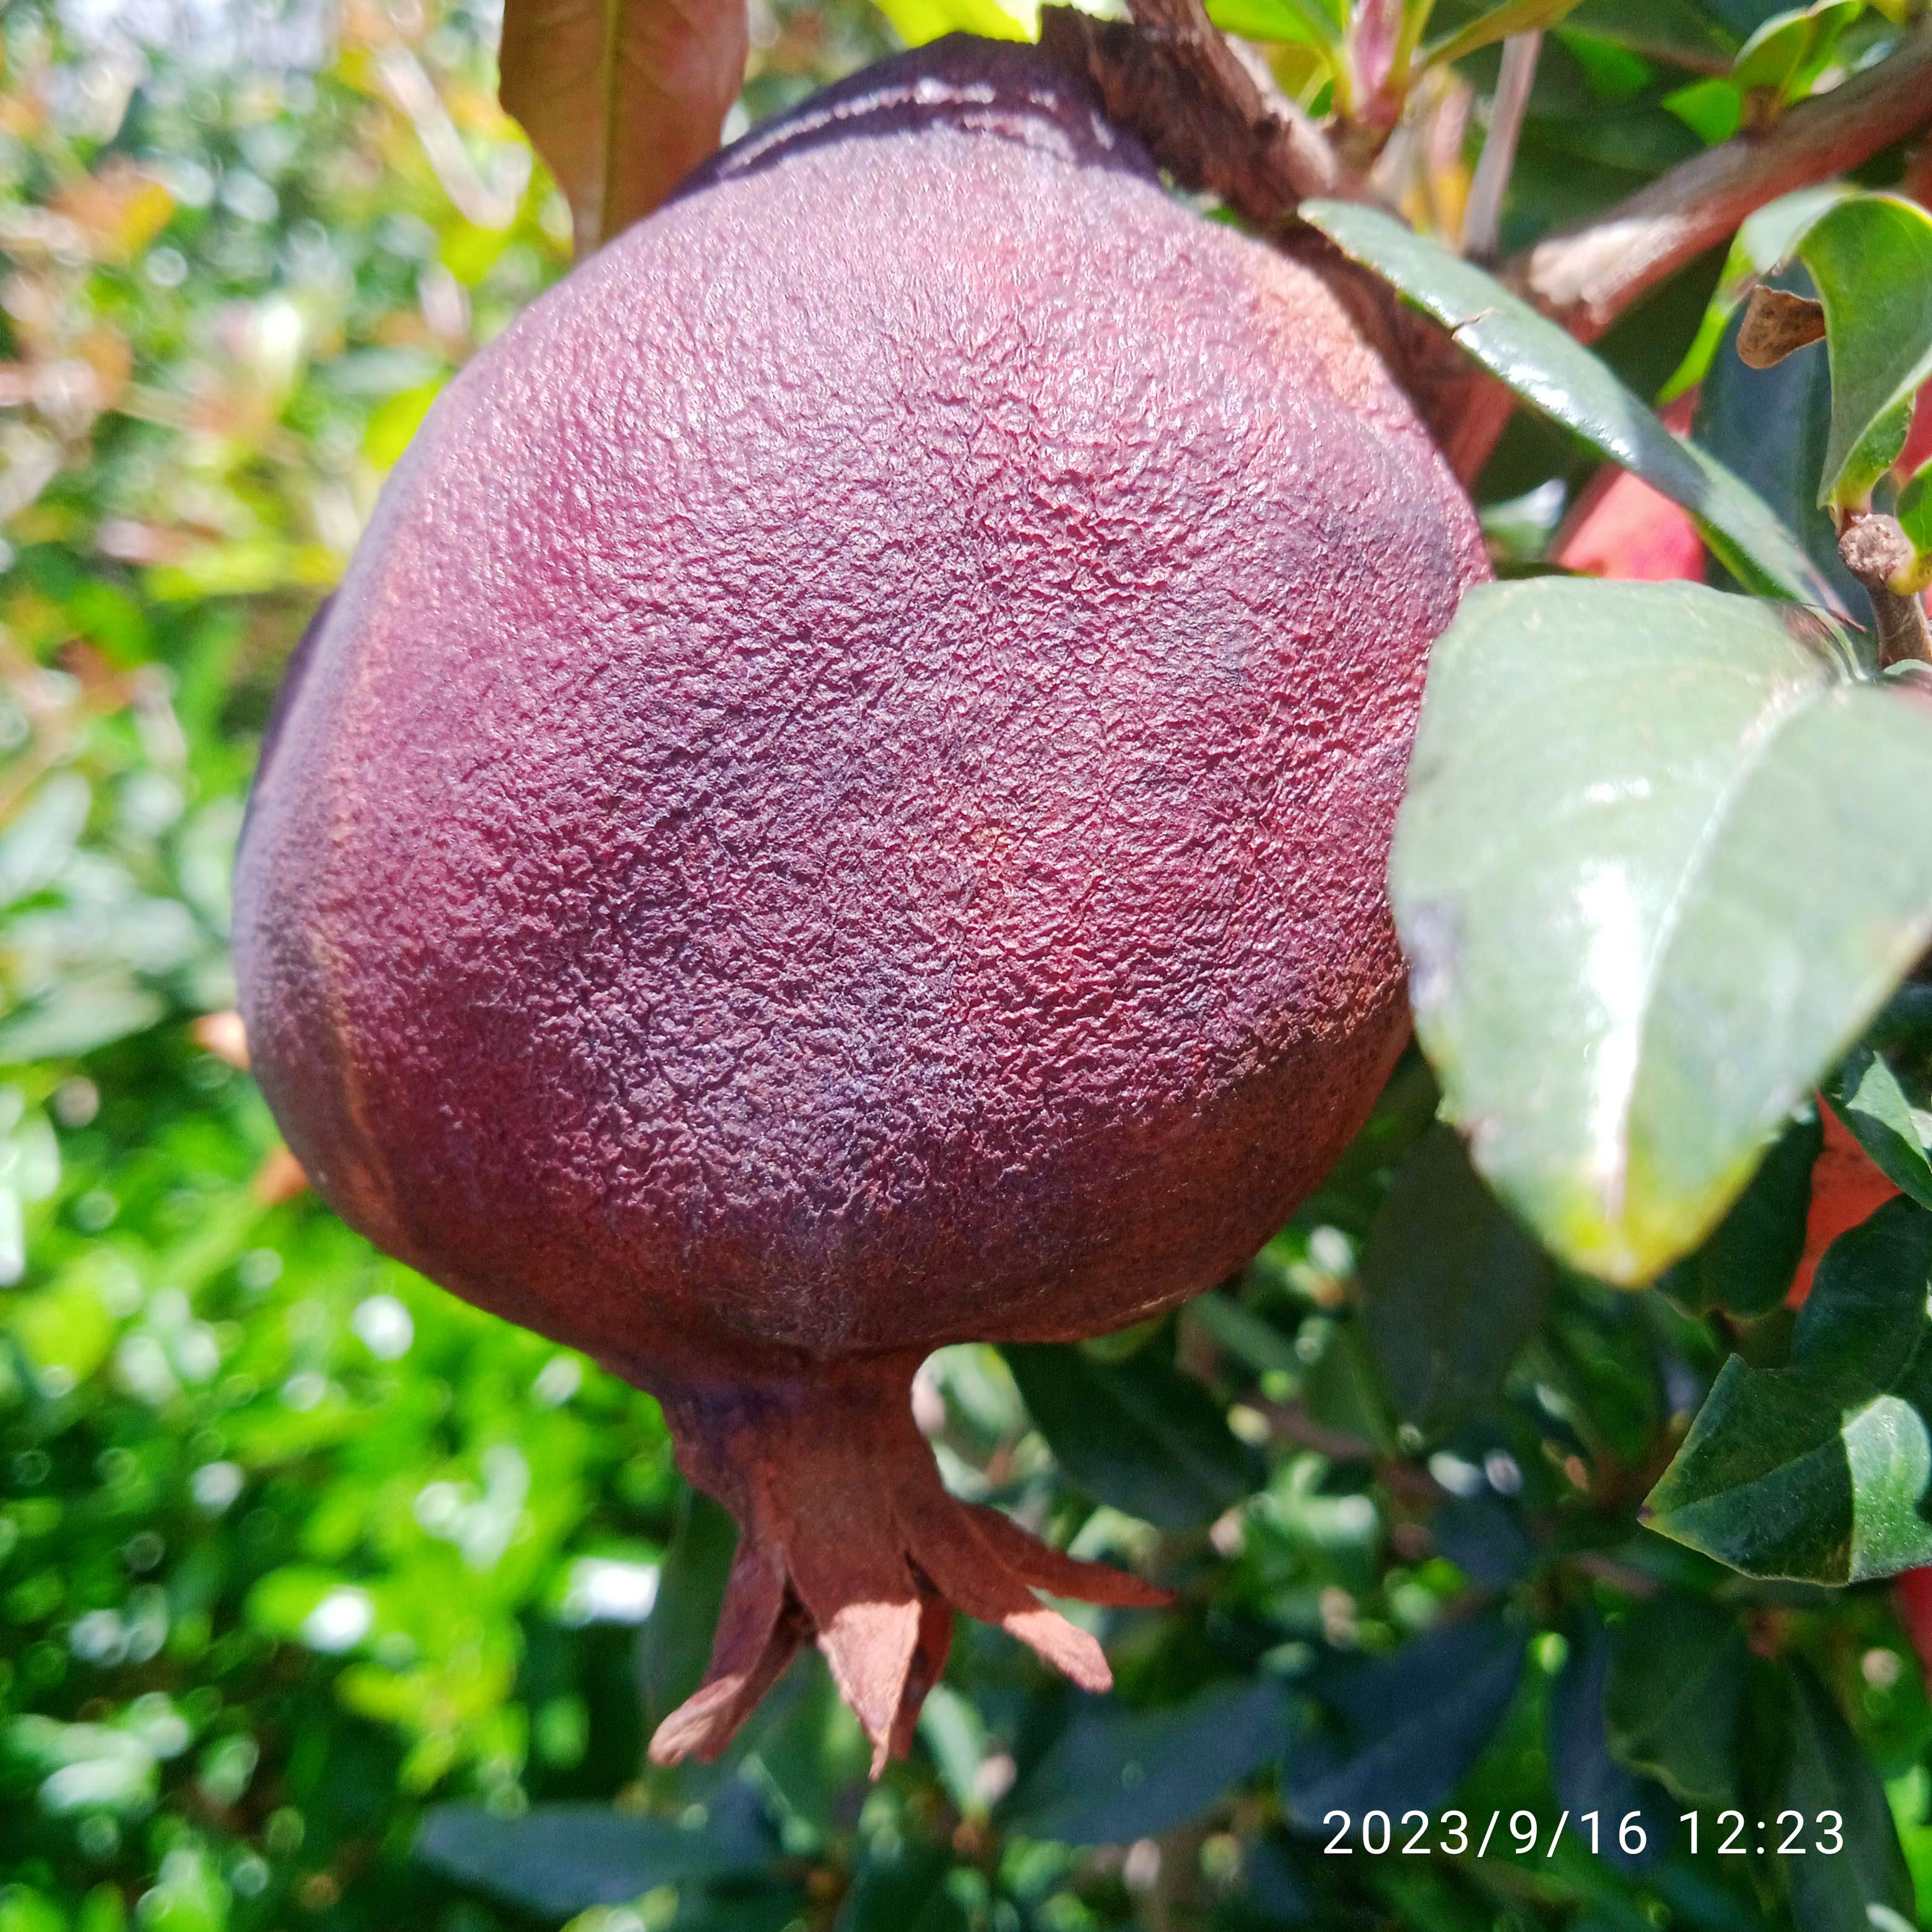
Label: Alternaria